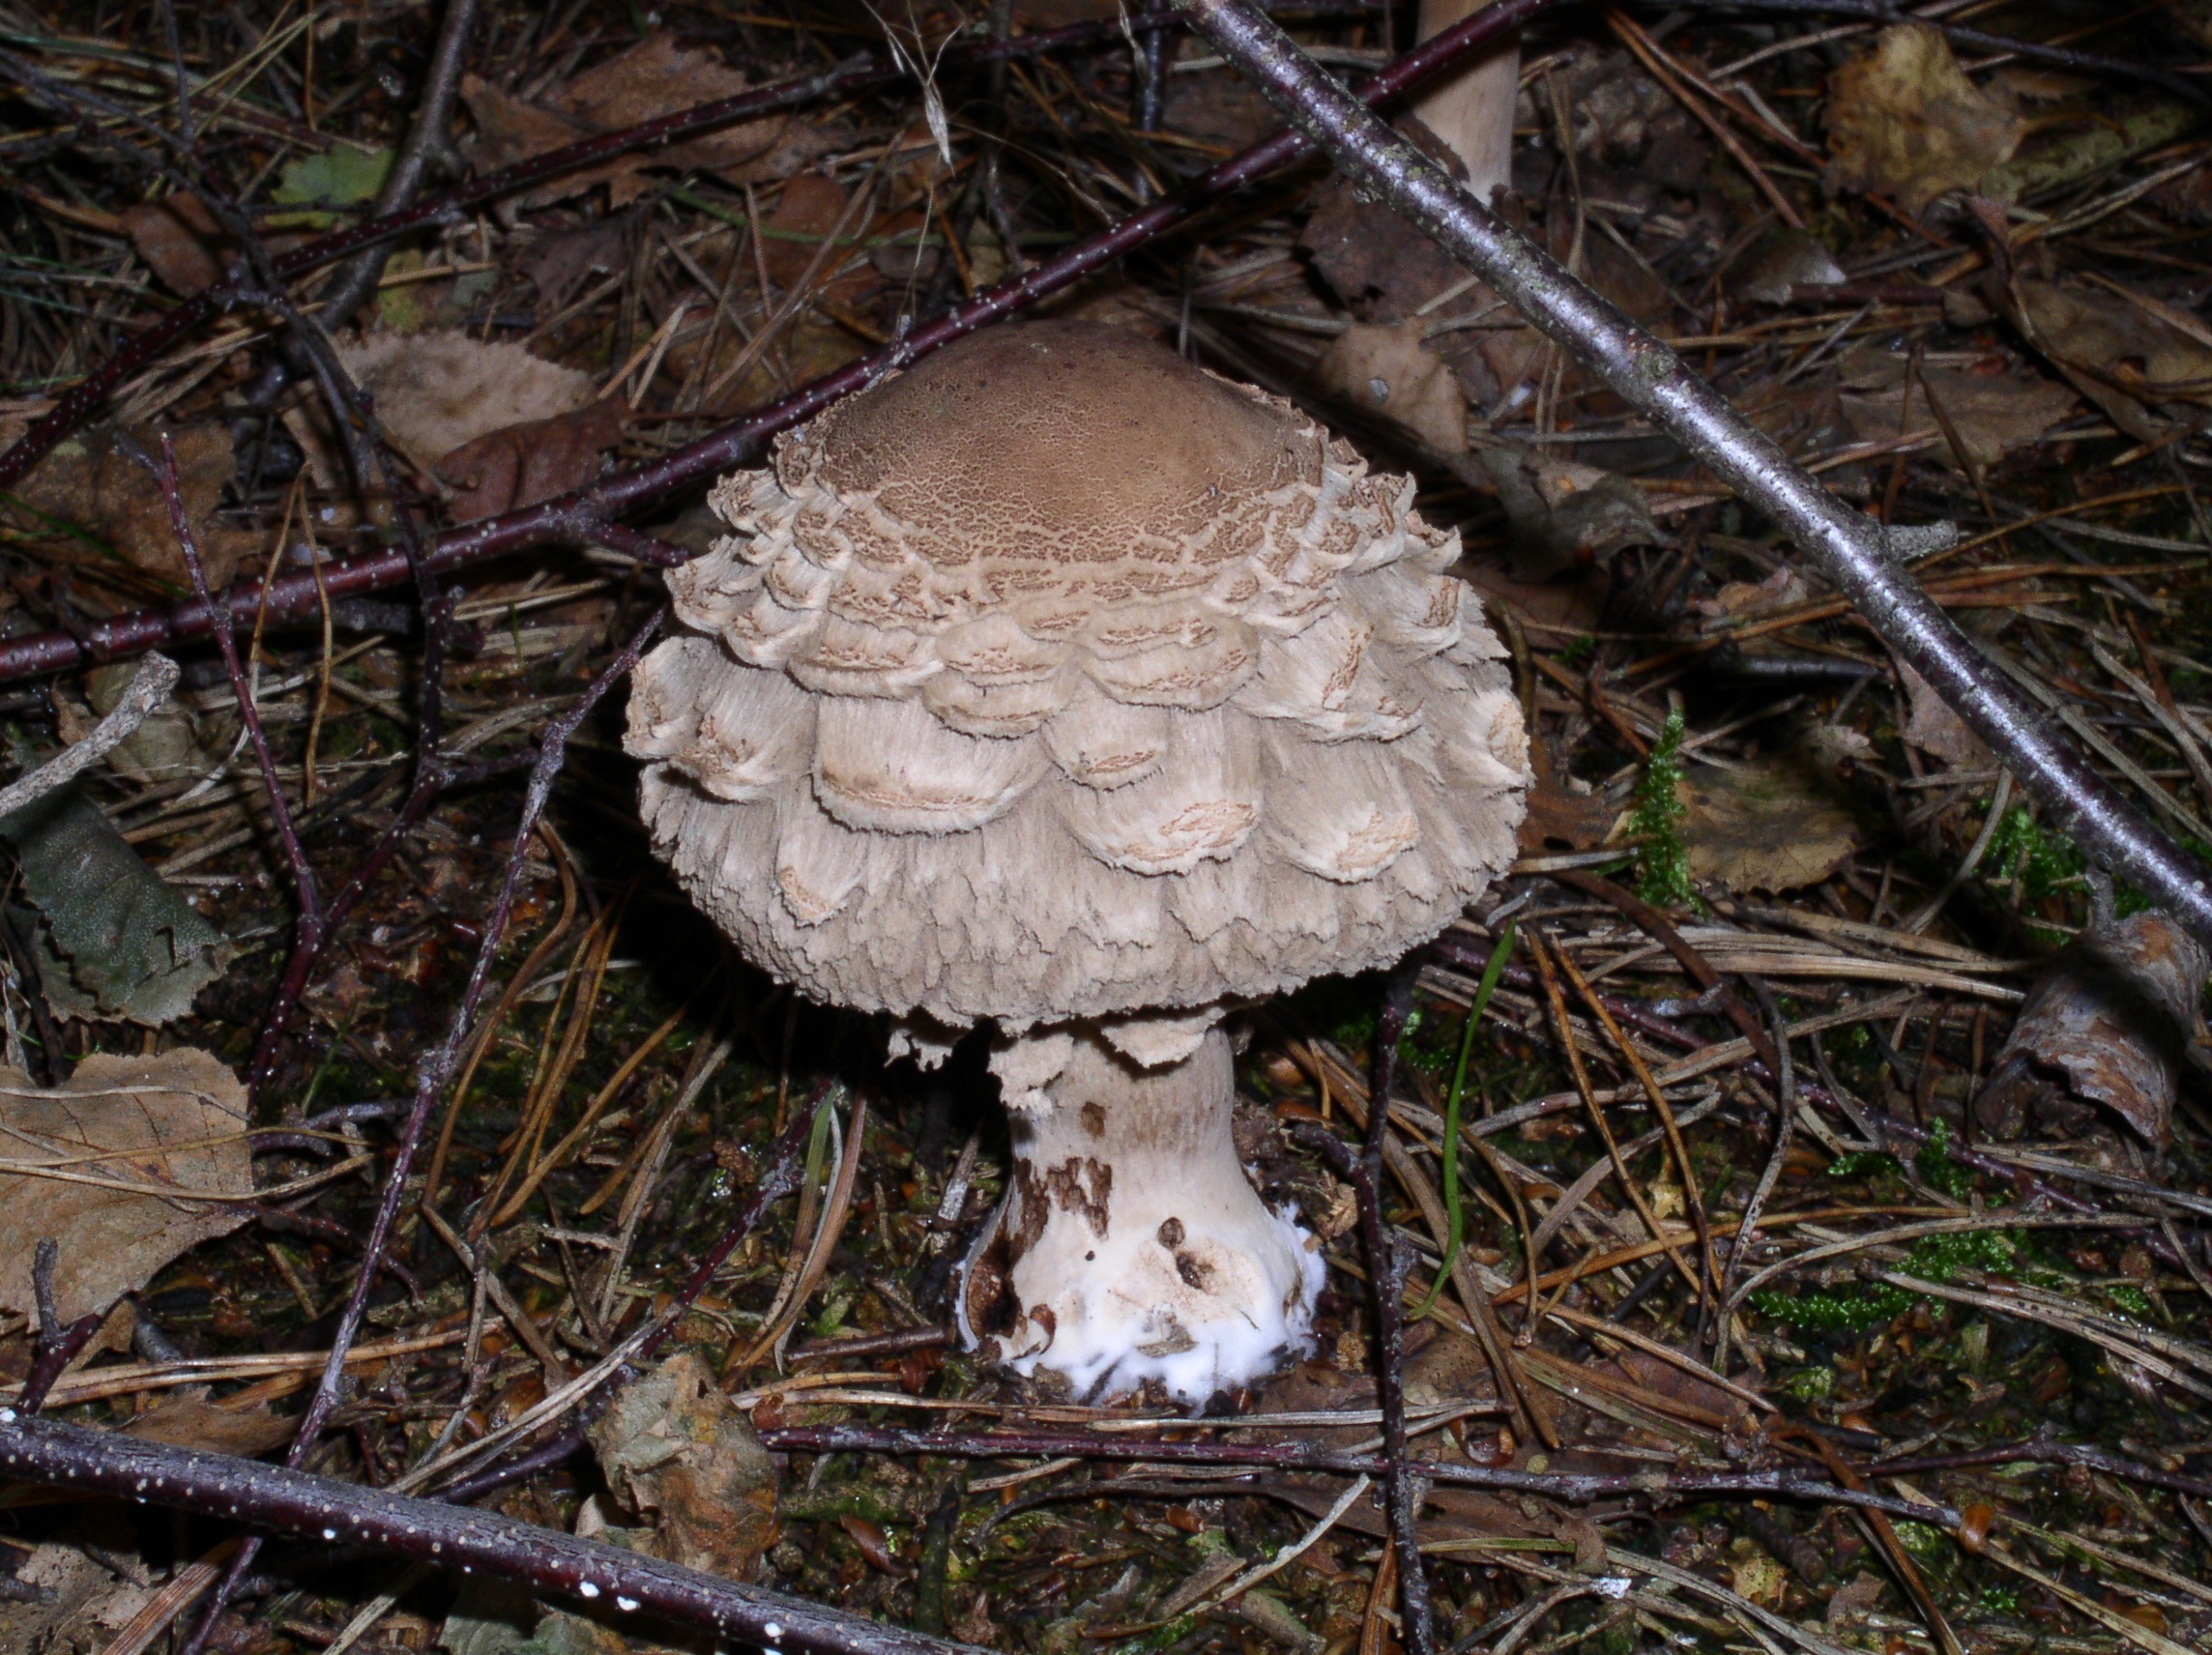
nature, forest, autumn, soil, mushroom, fauna, fungus, toxic, woodland, agaric, bolete, agaricus, mushroom picking, matsutake, oyster mushroom, edible mushroom, medicinal mushroom, agaricomycetes, agaricaceae, champignon mushroom, penny bun, pleurotus eryngii